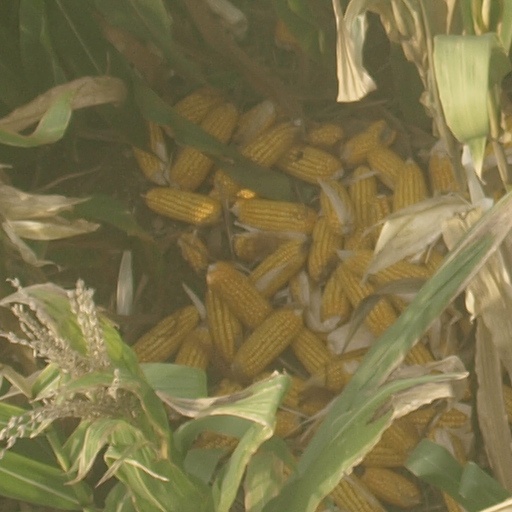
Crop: maize; corn